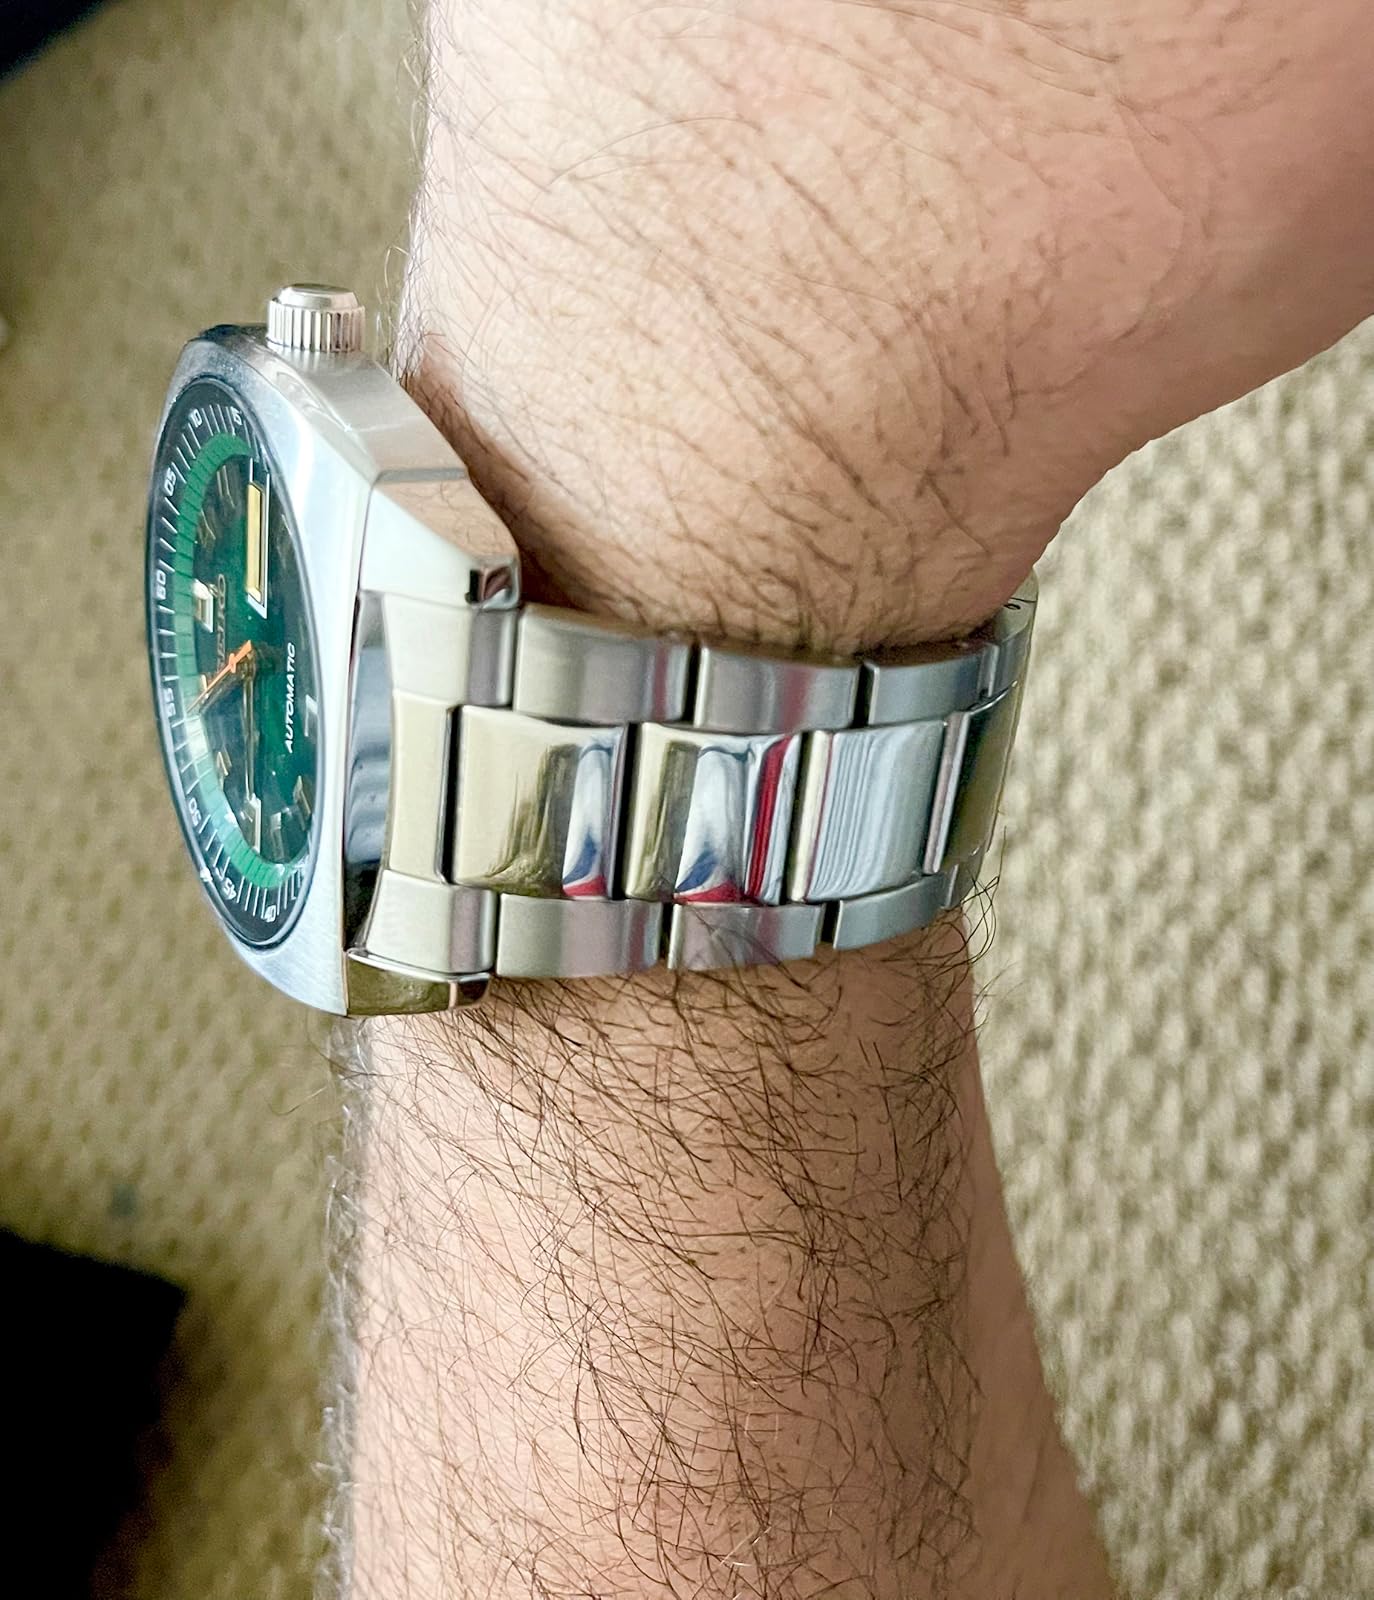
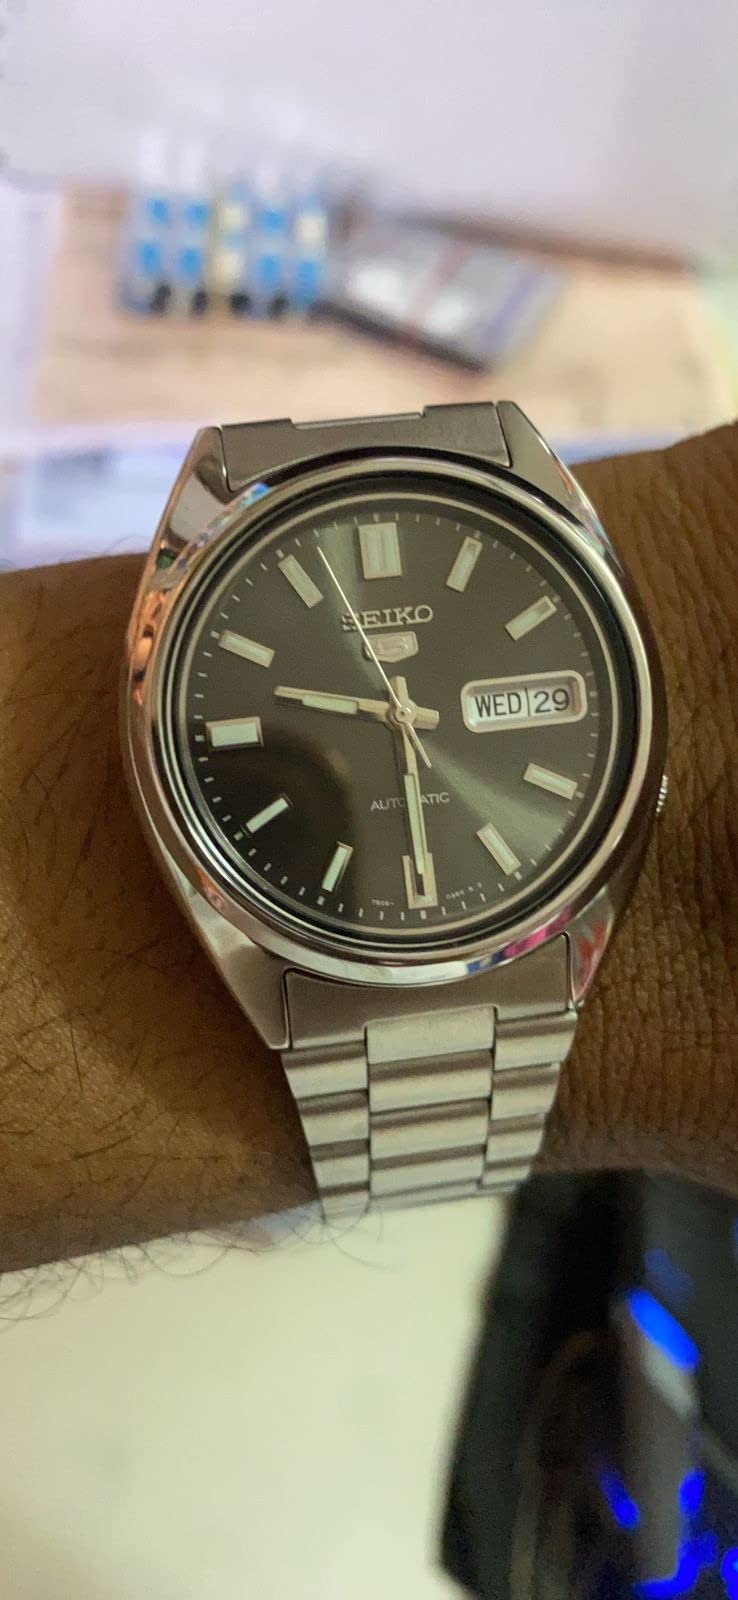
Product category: accessories_watch
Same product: no